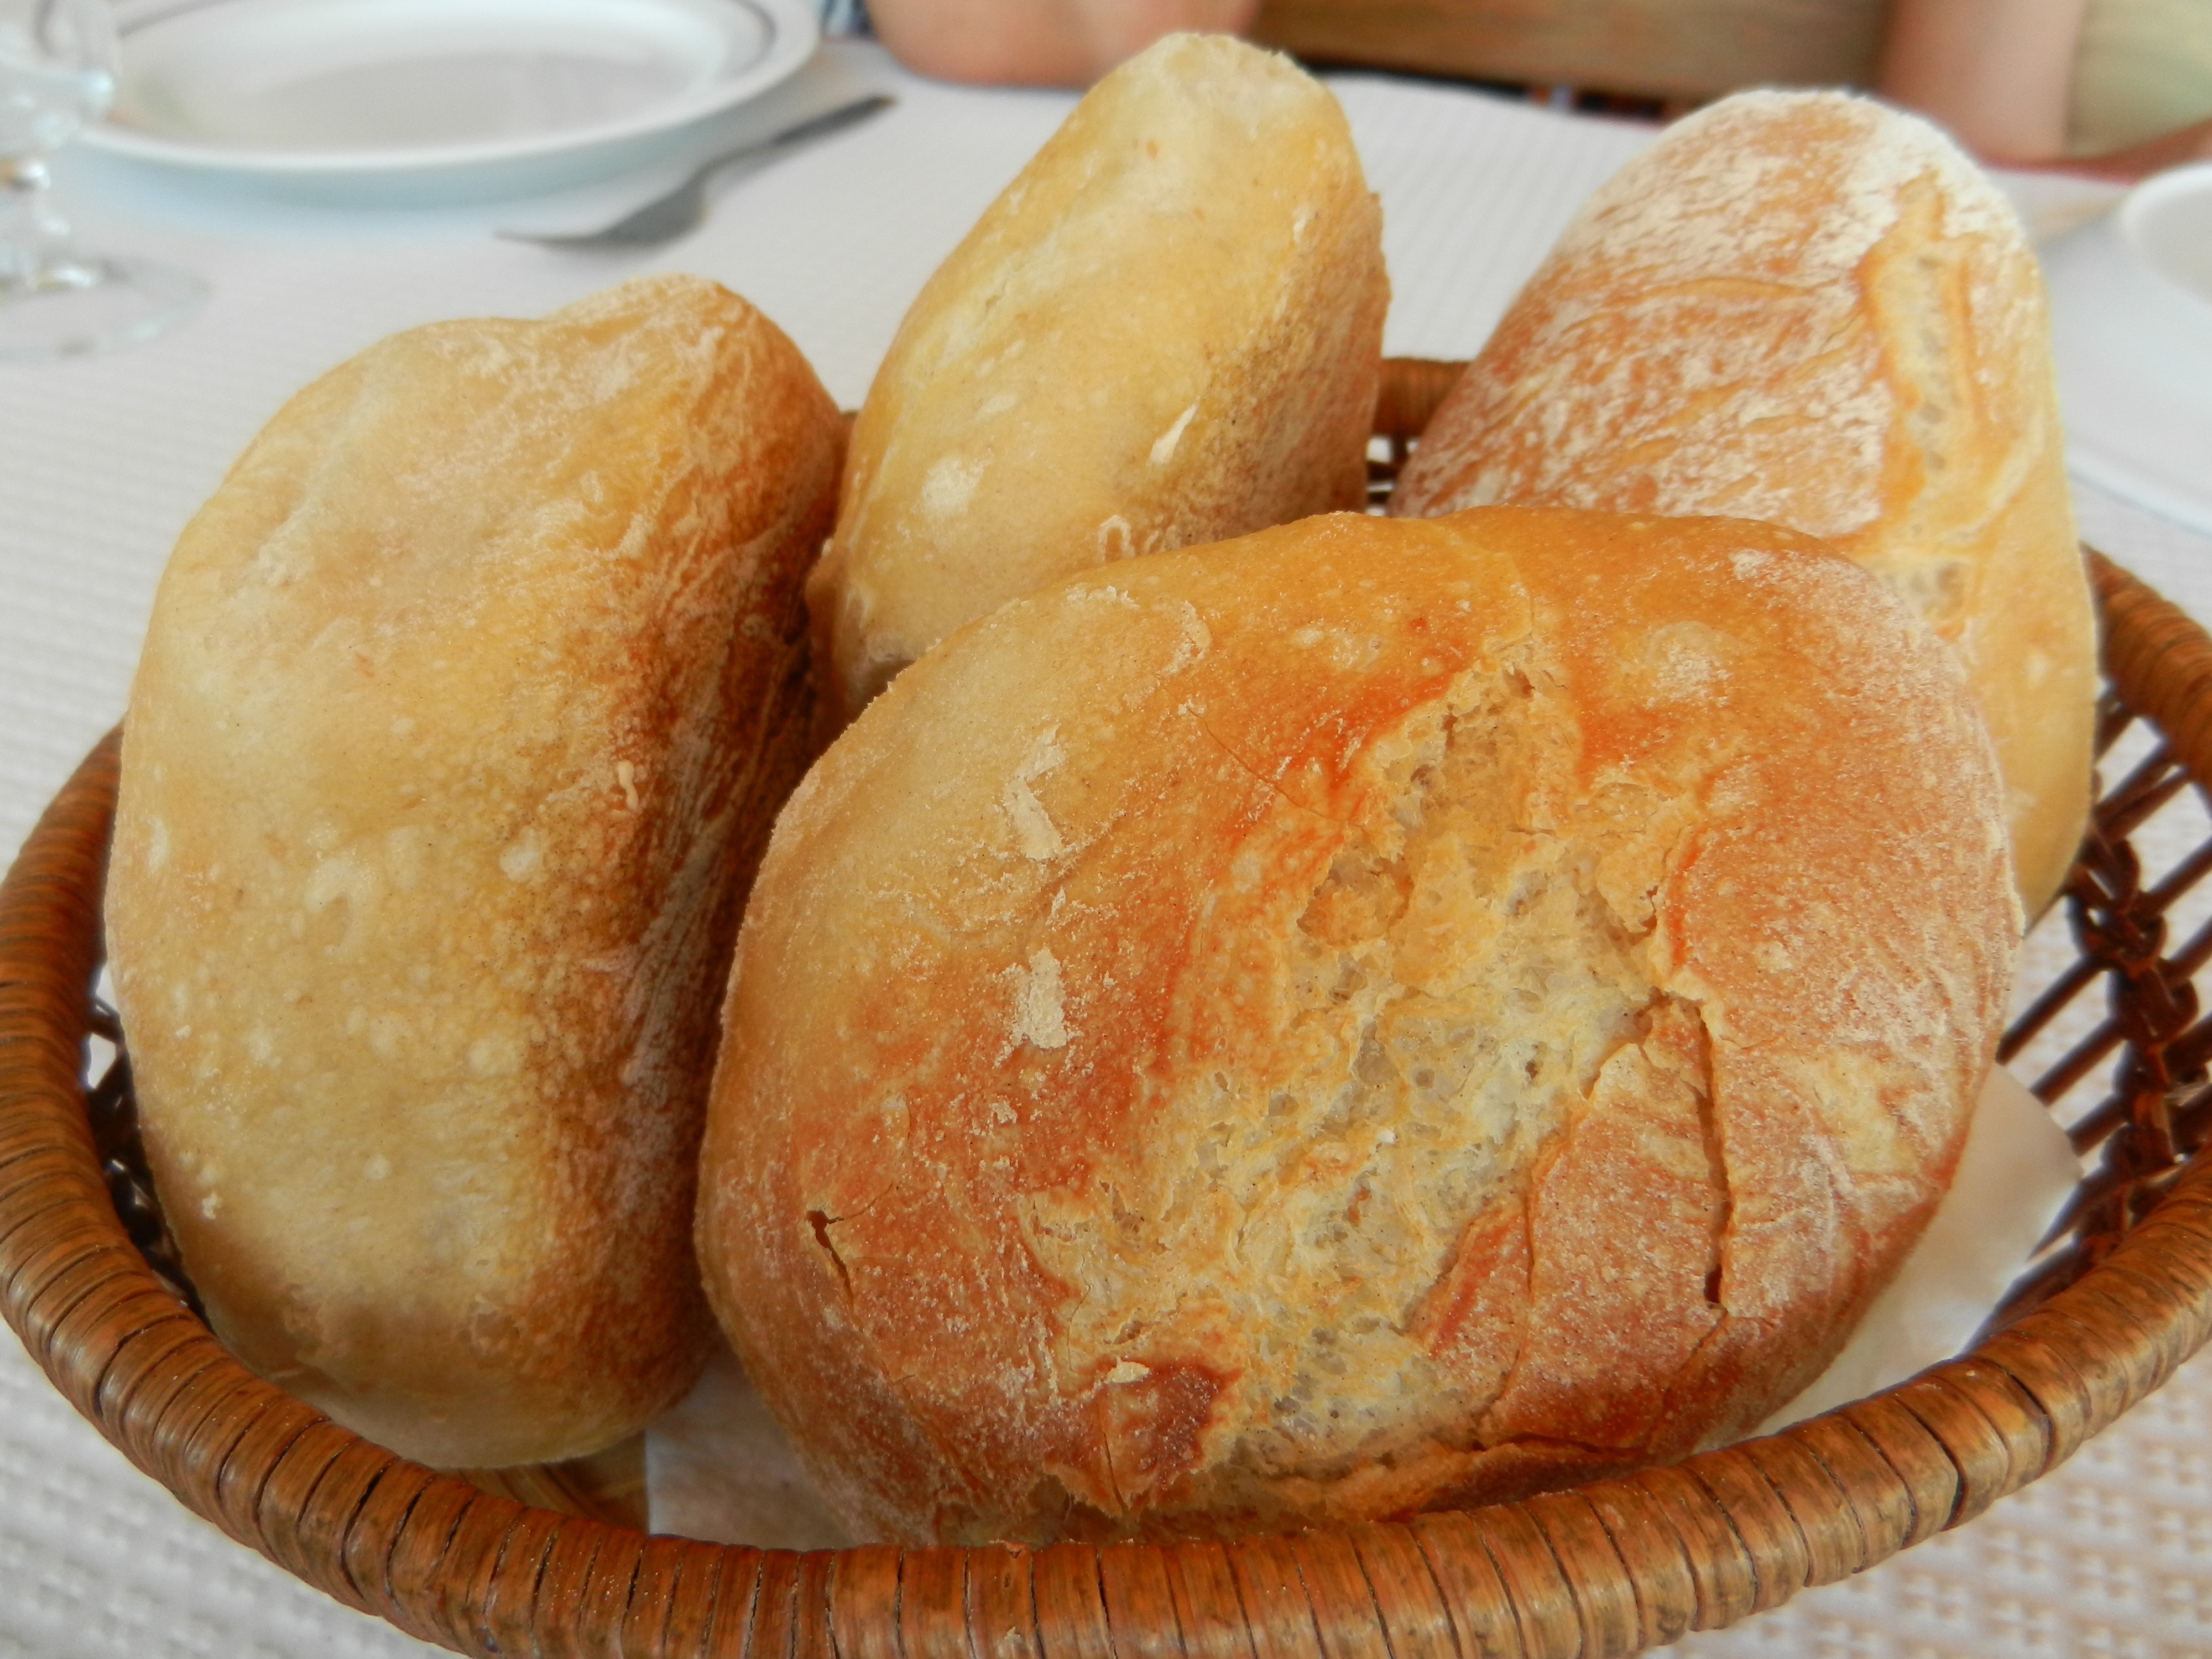
dish, meal, food, breakfast, baking, dessert, cuisine, bread, ciabatta, baked goods, bread roll, grass family, ration of bread